Edgar Dey

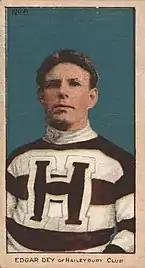
Dey with Haileybury Hockey Club.

Born in Ottawa, Ontario to a prominent sports and boat-building family Dey played junior hockey for the Ottawa Aberdeens in 1900, moving up to the intermediate-level for the two following seasons. Edgar started his senior ice hockey career with the Ottawa Capitals of the Federal Amateur Hockey League (FAHL) in 1904. He then moved out west to play in the Manitoba league, becoming a professional player in 1906. In 1907, he returned east to play in Pittsburgh, Pennsylvania with the Pittsburgh Pirates and Pittsburgh Bankers of the Western Pennsylvania Hockey League.